Question: Please indicate a possible affordance area of baseball bat that can be used for holding
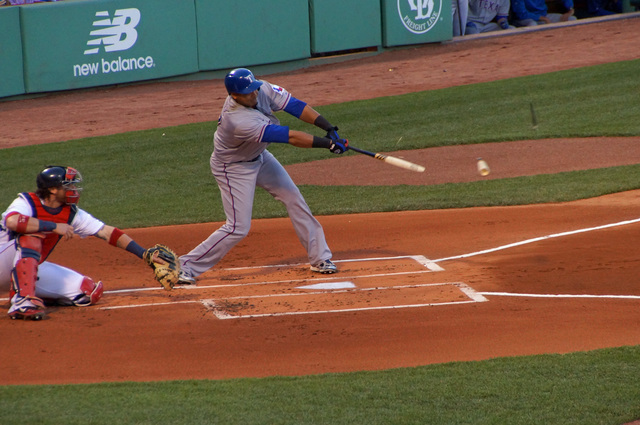
Answer: [328.857, 137.886, 367.831, 152.245]